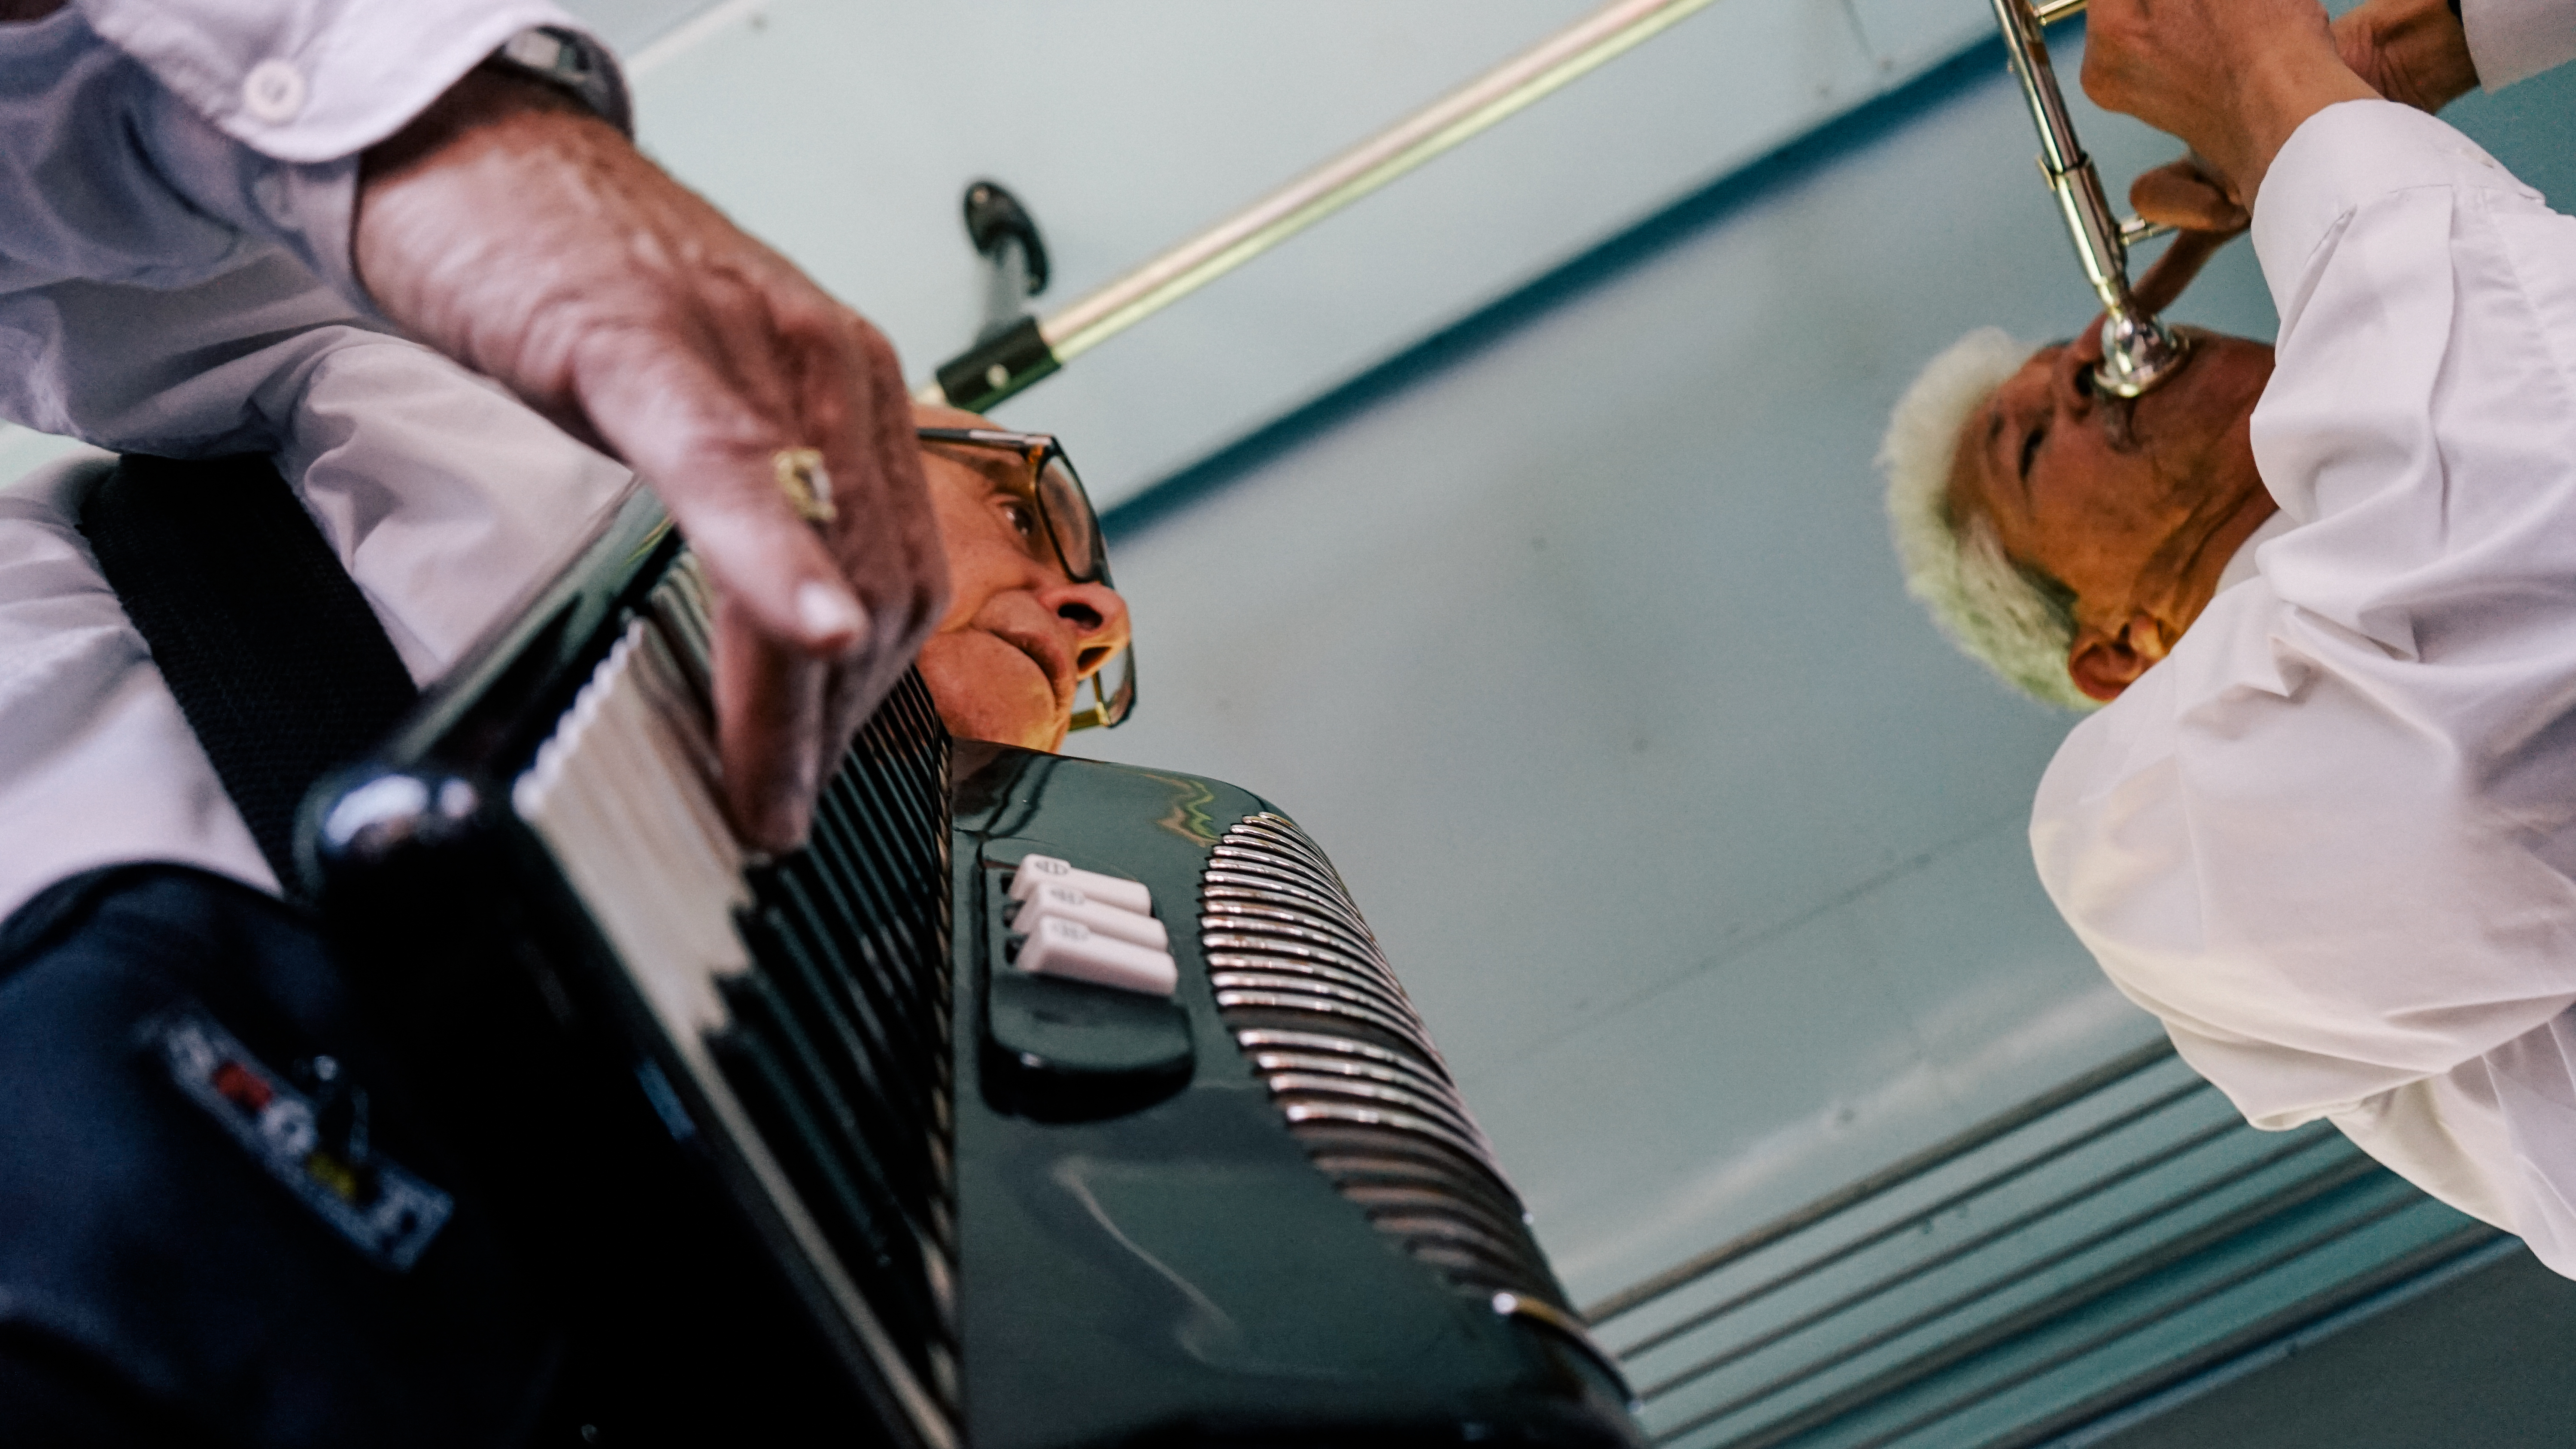
man, music, professional, musician, musical instrument, perform, performance, service, accordion